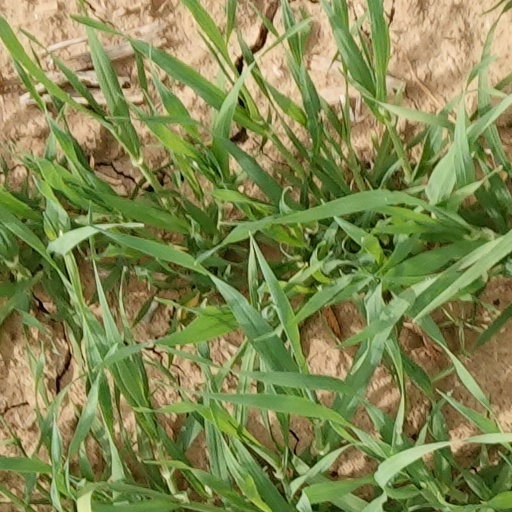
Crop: wheat